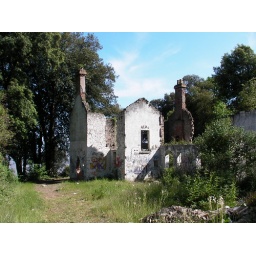
Derelict house near Lavernock beach